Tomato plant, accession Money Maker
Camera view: horizontal (90 deg, fisheye); turntable rotation: 30 degrees
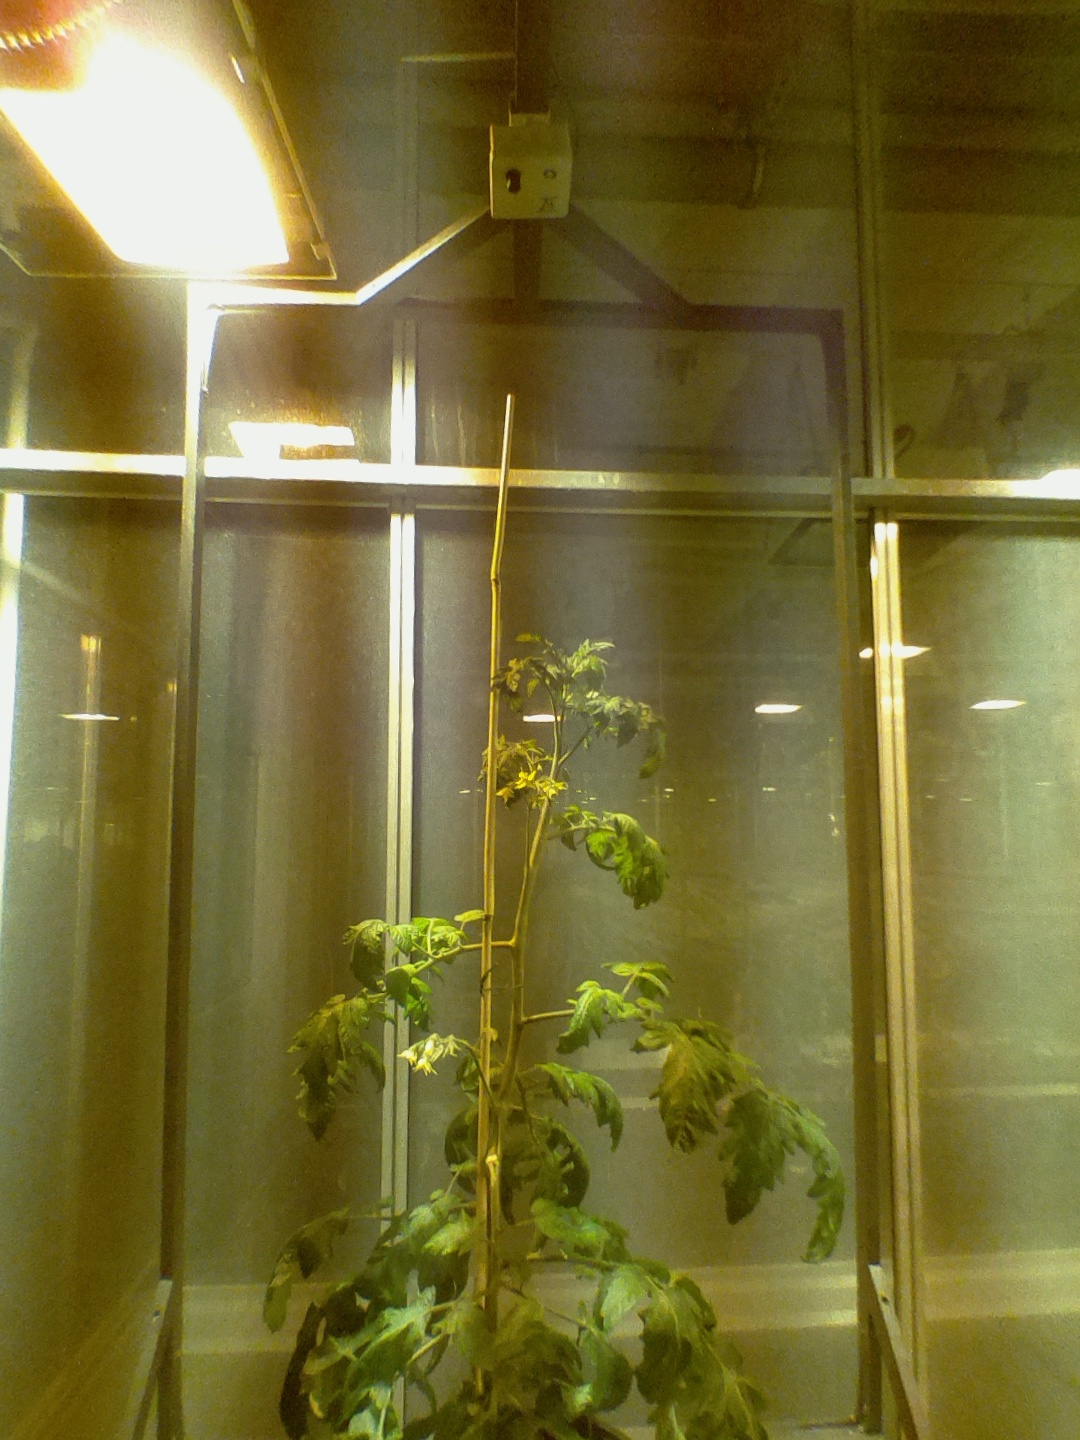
BBCH growth stage 68: Full flowering, 80%-90% of flowers open, more petals falling